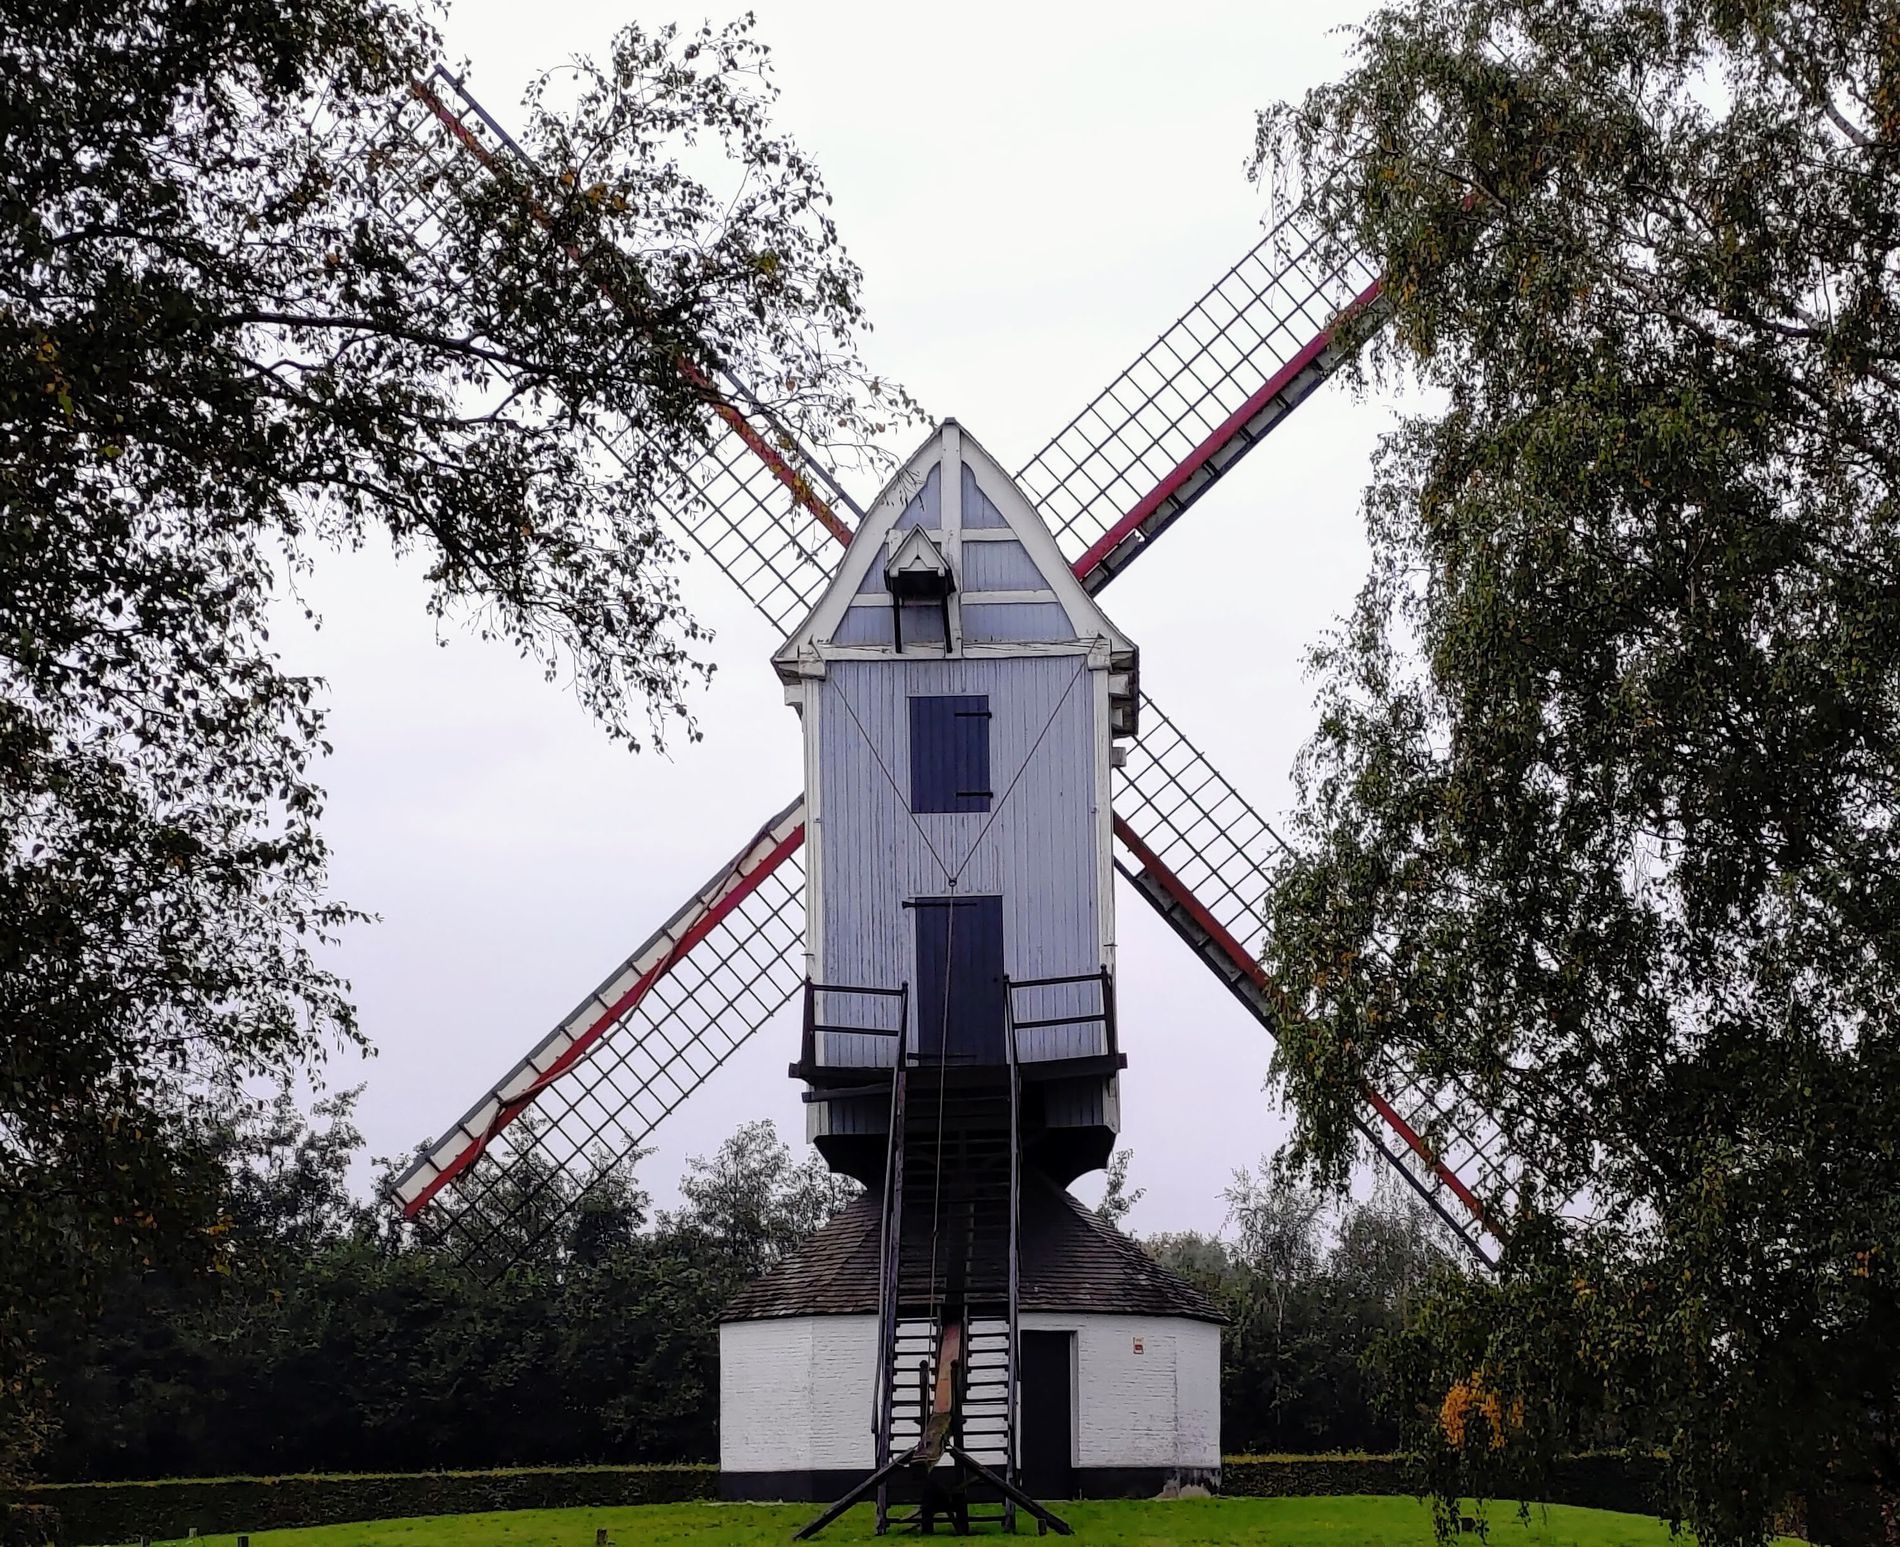
Old Windmill Among Trees
The photo shows an old windmill. There are trees and grass around the windmill. The sky behind it is gray and cloudy.
This is a medium shot looking at the windmill. The setting is outdoor. The atmosphere feels calm. The main colors are the red and white wood of the windmill, the green of the trees, and the grey of the sky. The lighting is soft.
Labels: Outdoors, Windmill, Trees, Grass, Sky
Camera: ASUS ASUS_I01WD
Aperture: F1.8
Exposure: 1/158 sec
ISO: 26
Focal length: 4.7 mm